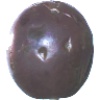
Label: Passion Fruit 1